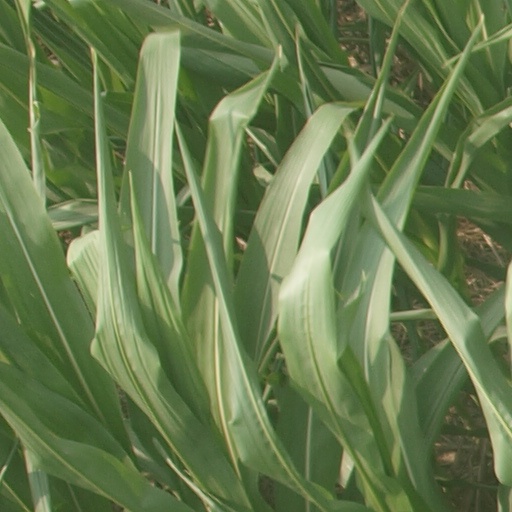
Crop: maize; corn